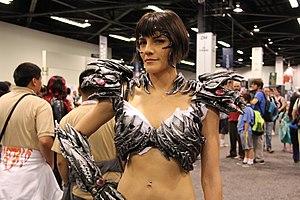
Image Comics est une maison d'édition de comics américaine fondée en 1992. Cette année-là, sept des plus importants dessinateurs de Marvel Comics, Todd McFarlane, Jim Lee, Erik Larsen, Rob Liefeld, Marc Silvestri, Whilce Portacio et Jim Valentino, mécontents de la façon dont ils sont traités par cet éditeur, décident de le quitter et de fonder leur propre société. Le fonctionnement d'Image est très différent des éditeurs plus anciens, comme Marvel ou DC Comics, puisqu'il s'agit plus d'un agglomérat de maisons d'édition indépendantes, dirigées chacune par un membre fondateur. Image est seulement une société qui permet de mieux gérer les relations avec les autres partenaires de la chaîne du livre.